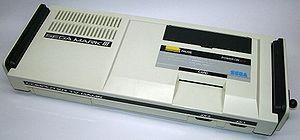
Sega Corporation est une société japonaise de développement et d'édition de jeux vidéo, ainsi qu'un fabricant de bornes et systèmes d'arcade.